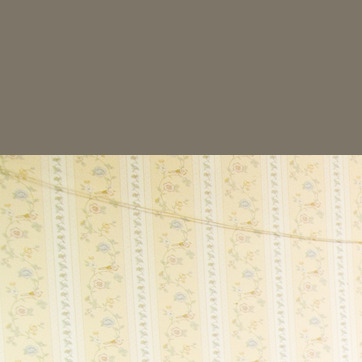
Material: wallpaper